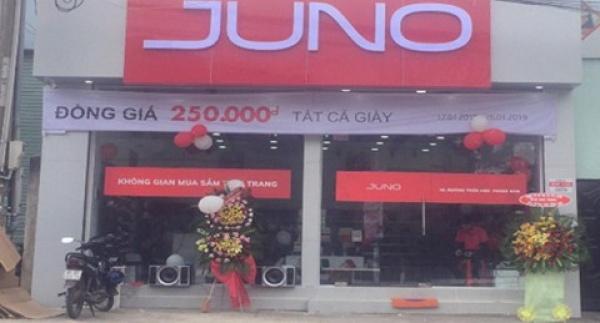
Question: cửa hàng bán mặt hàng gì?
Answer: cửa hàng bán giày